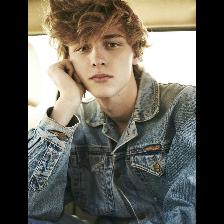
Label: Human